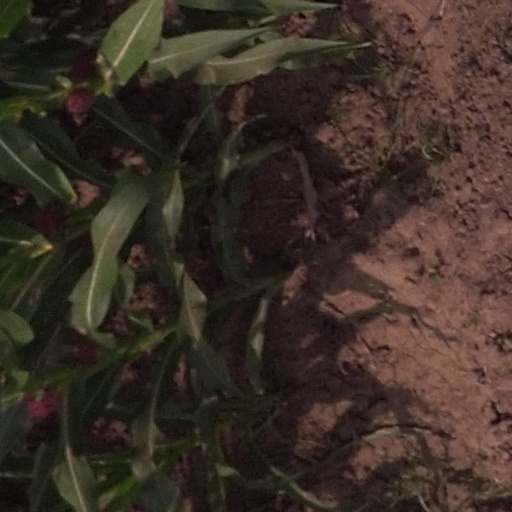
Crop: maize; corn